Lateran Obelisk

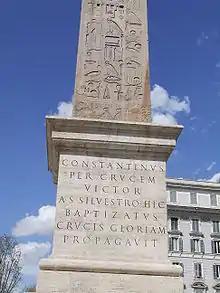
The base of the obelisk was erected in 1588 and incorrectly claims that it marks the location of Emperor Constantine the Great's baptism, although he was actually baptized in Nicomedia.

The Lateran Obelisk is the largest standing ancient Egyptian obelisk in the world, and it is also the tallest obelisk in Italy. It originally weighed , but after collapsing and being re-erected shorter, now weighs around . It is located in Rome, in the square across from the Archbasilica of St. John Lateran and the San Giovanni Addolorata Hospital.